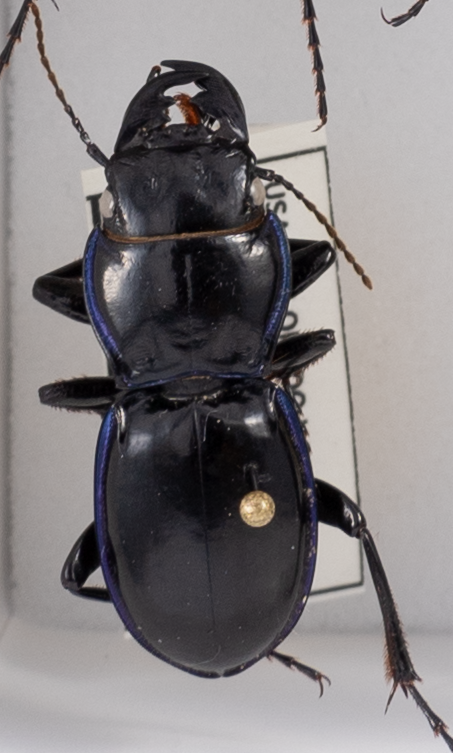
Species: Pasimachus elongatus
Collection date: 2023-08-16
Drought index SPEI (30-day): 1.69
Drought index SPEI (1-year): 1.19
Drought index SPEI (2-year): -0.508